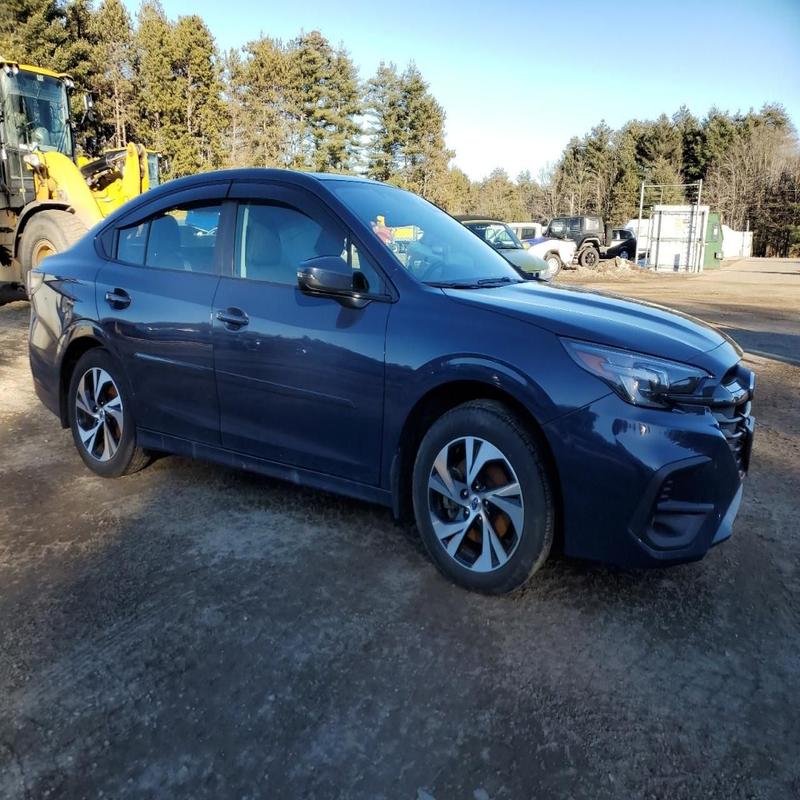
Aucun dommage détecté.
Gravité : aucun